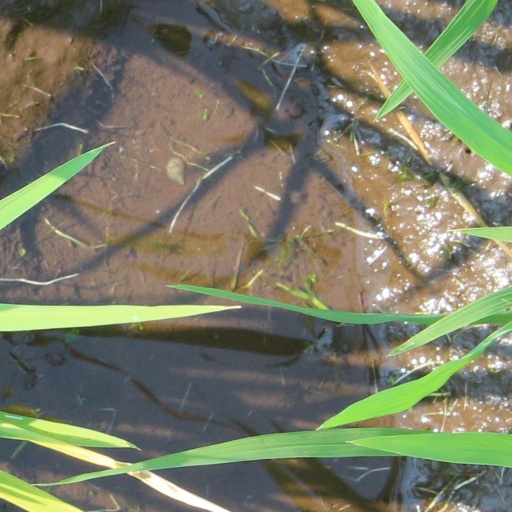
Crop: rice